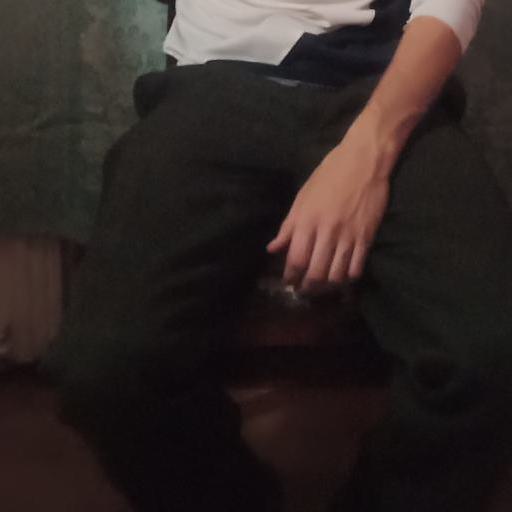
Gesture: no_gesture